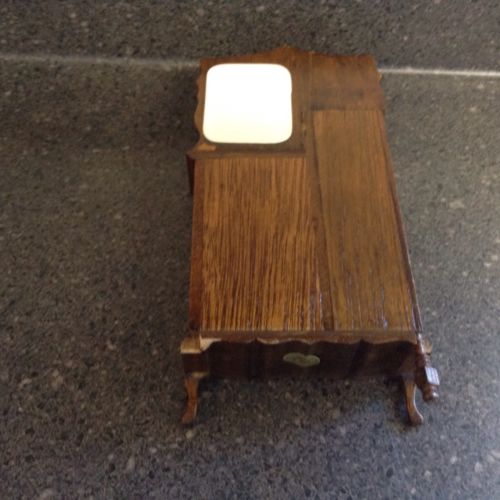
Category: cabinet